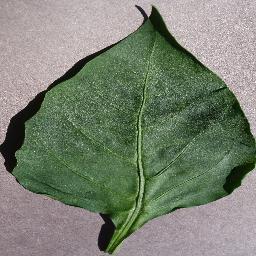
Label: Pepper,_bell___healthy